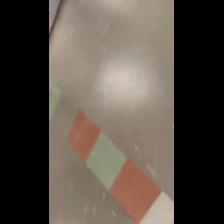
Label: NonHuman